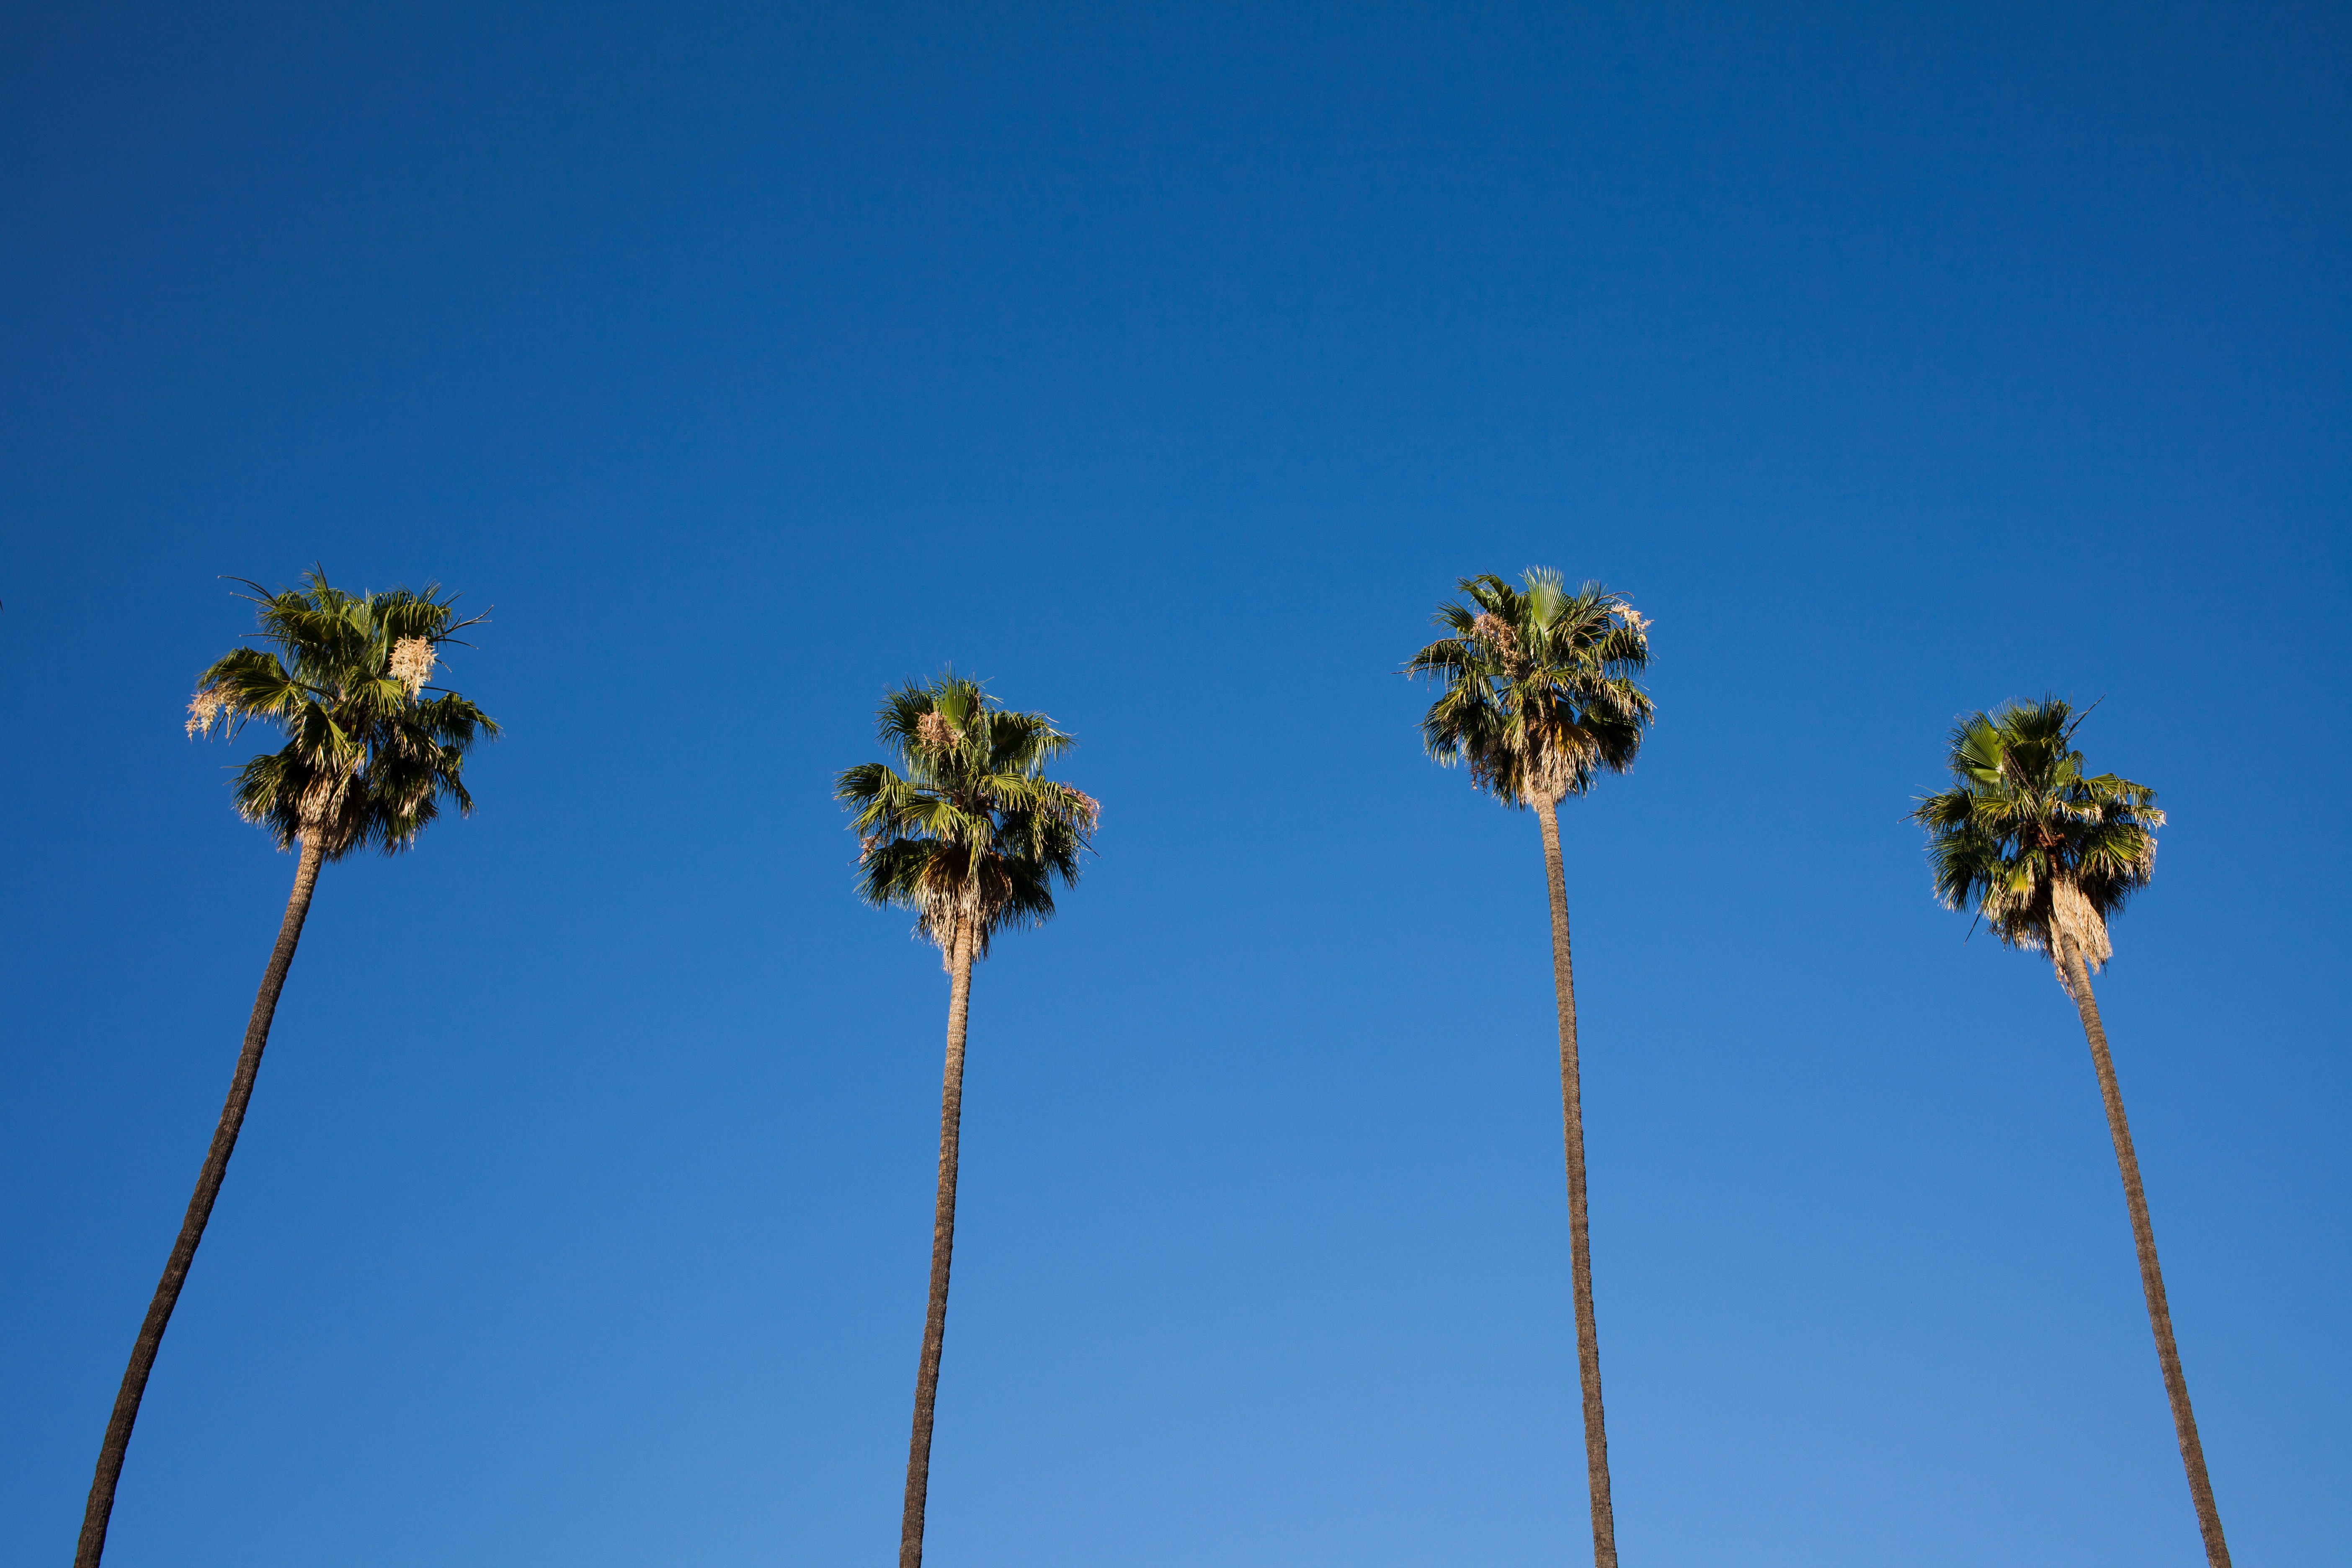
tree, nature, cloud, plant, sky, sunlight, leaf, flower, wind, blue, street light, flora, flowering plant, woody plant, land plant, arecales, palm family